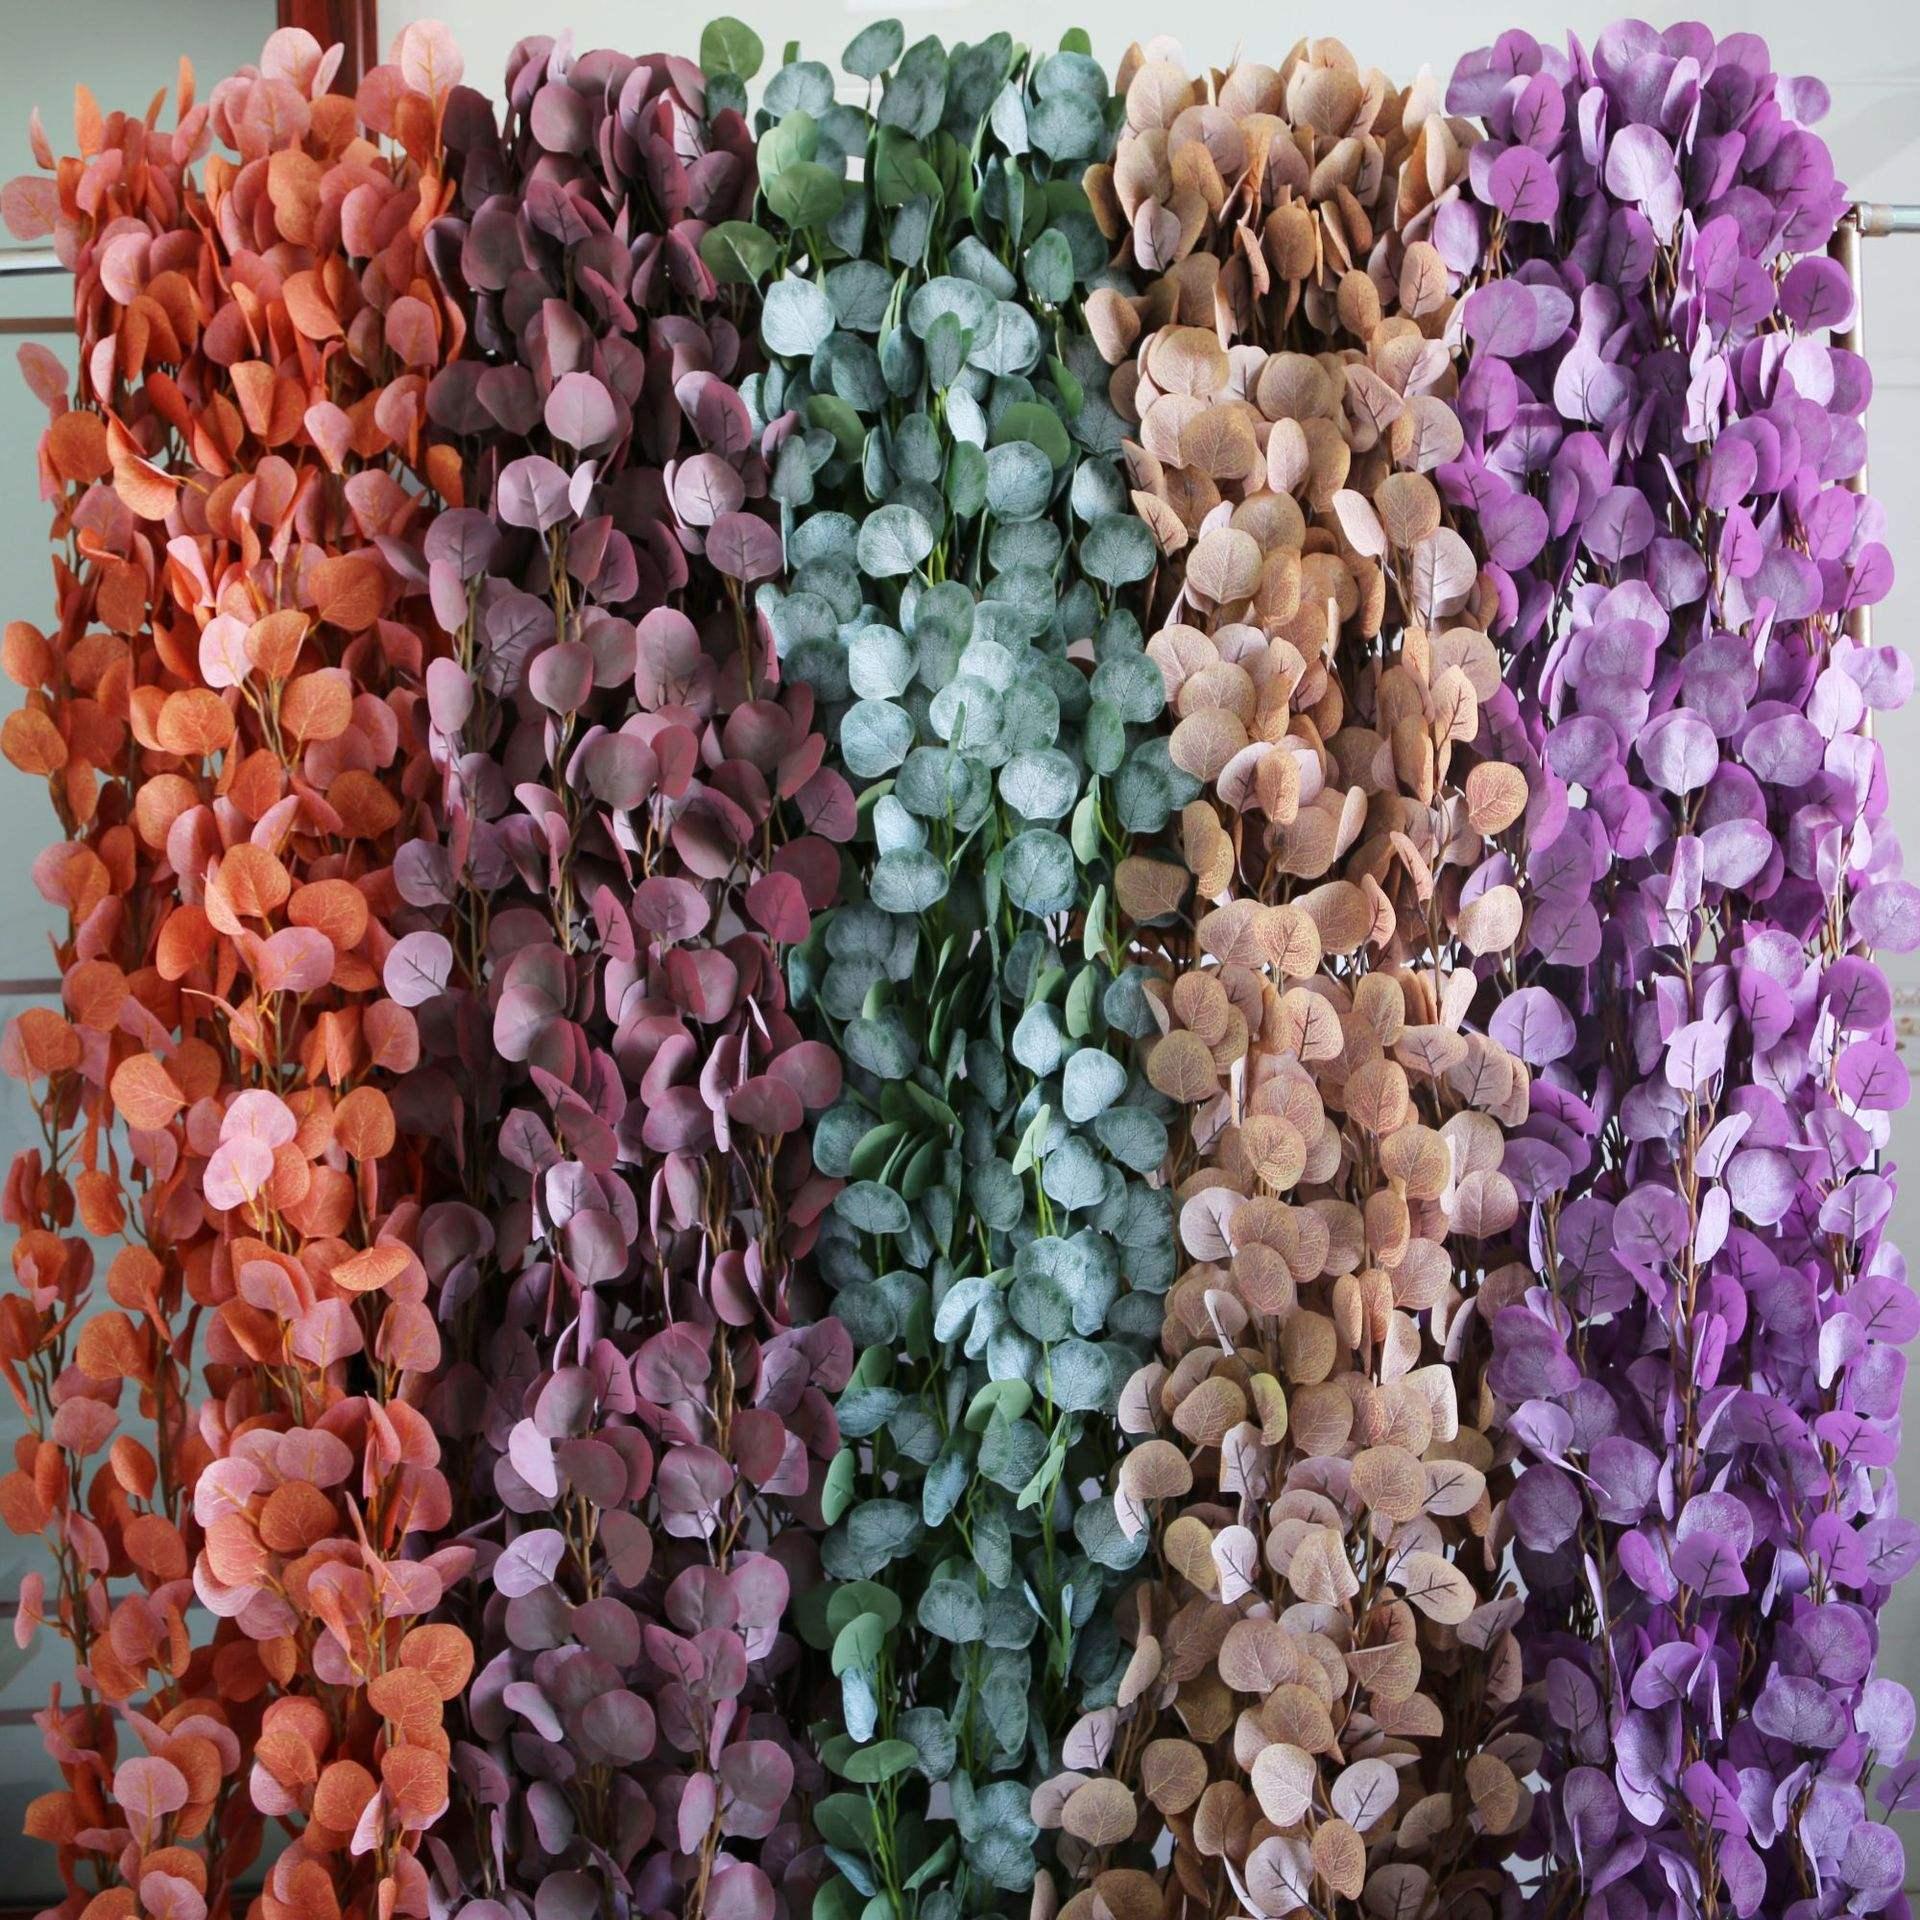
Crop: apple
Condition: healthy